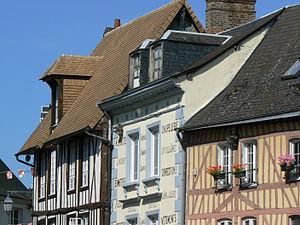
Détail de façades à pans de bois du centre-ville de Pont-de-l'Arche.
Pont-de-l'Arche est une commune française du département de l'Eure, en région Normandie.